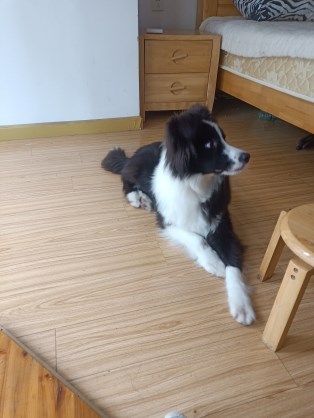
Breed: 2594-n000109-Border_collie